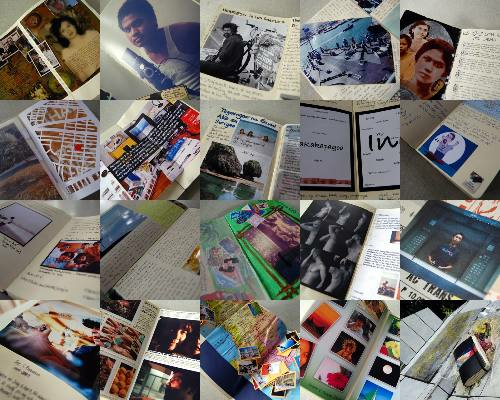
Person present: No